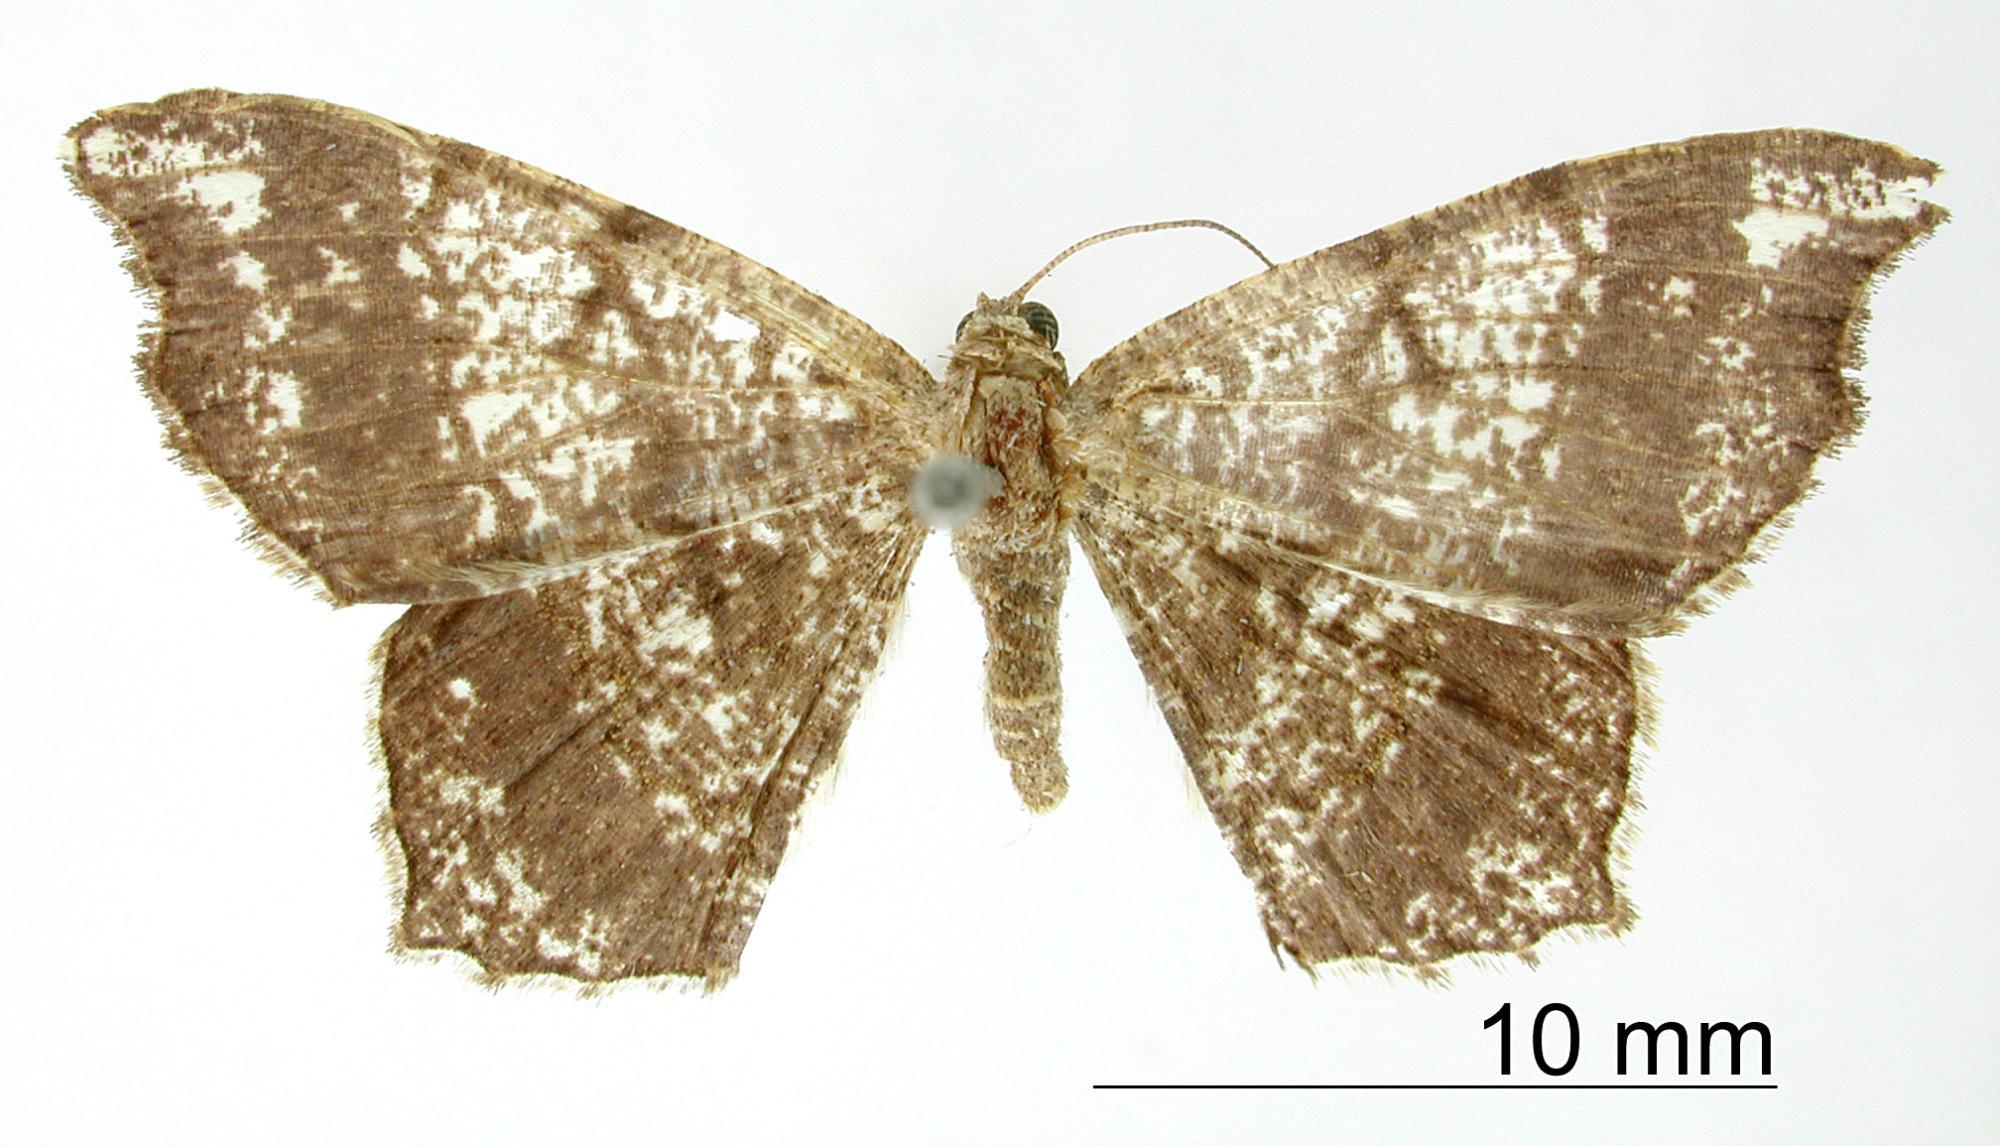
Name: Semiothisa delia
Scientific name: Semiothisa delia Schaus, 1912
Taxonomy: Animalia, Arthropoda, Insecta, Lepidoptera, Geometridae, Ennominae
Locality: Juan Vinas, Costa Rica, Costa Rica